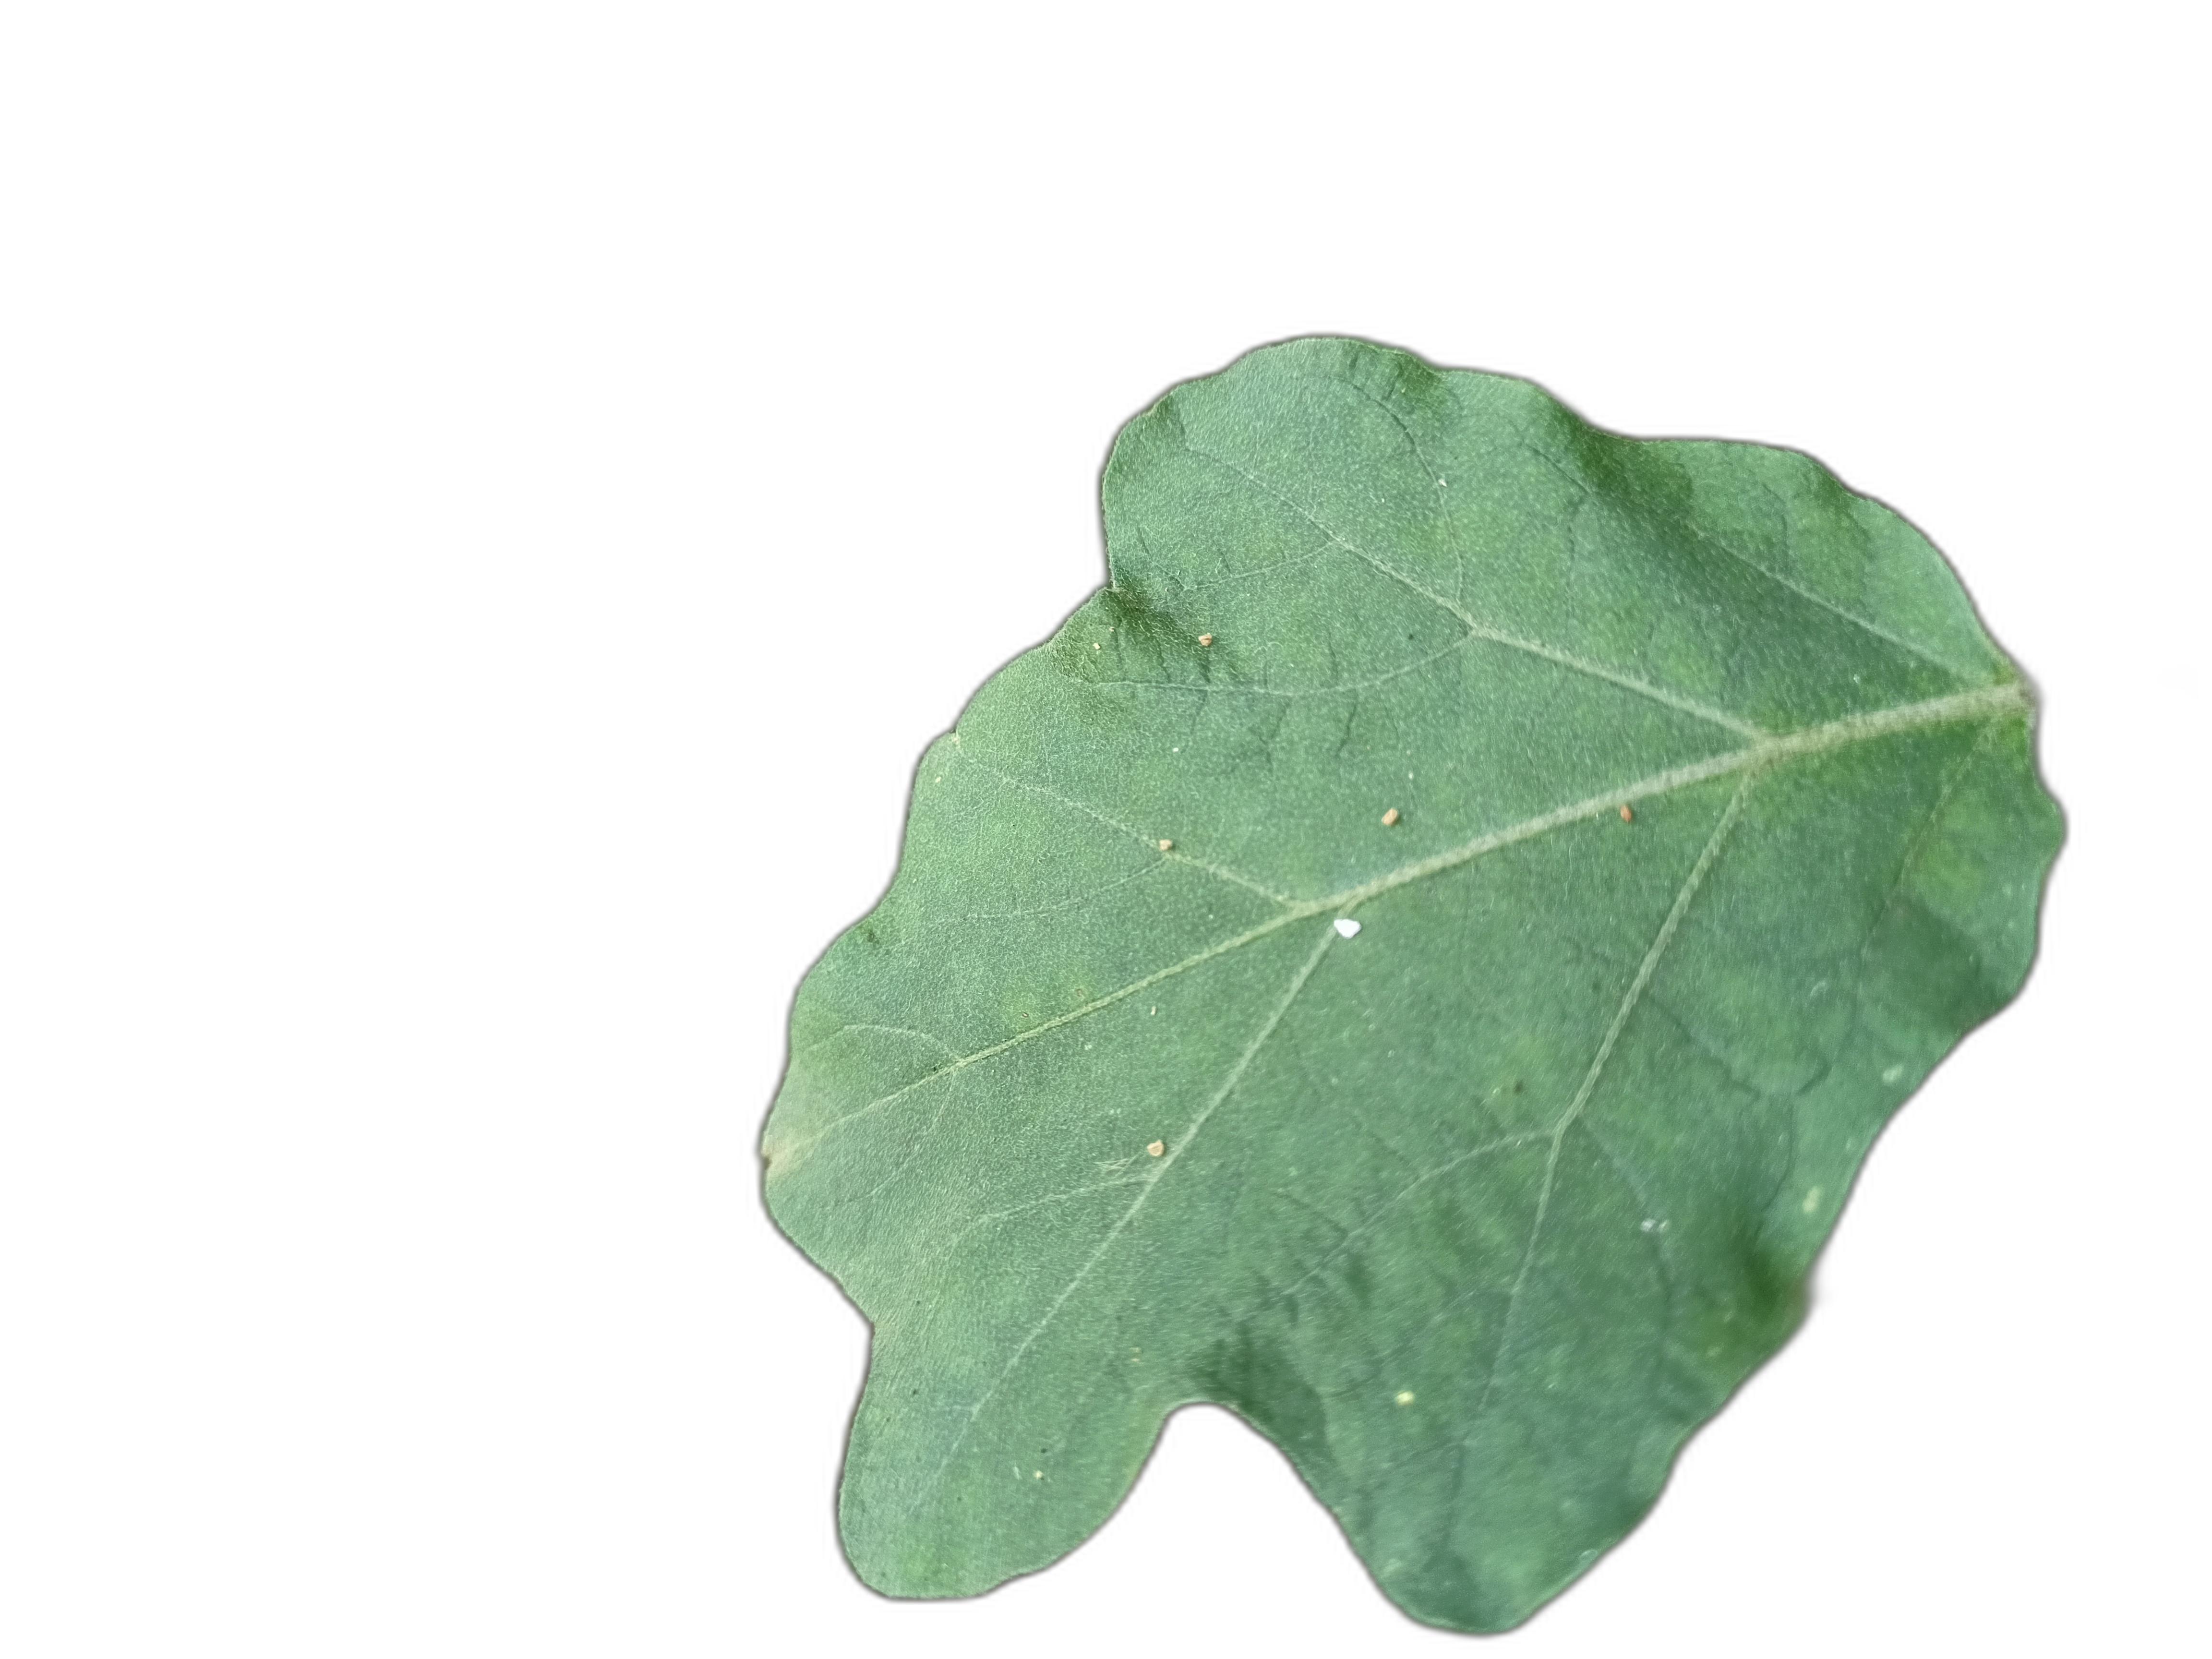
Label: Healthy Leaf